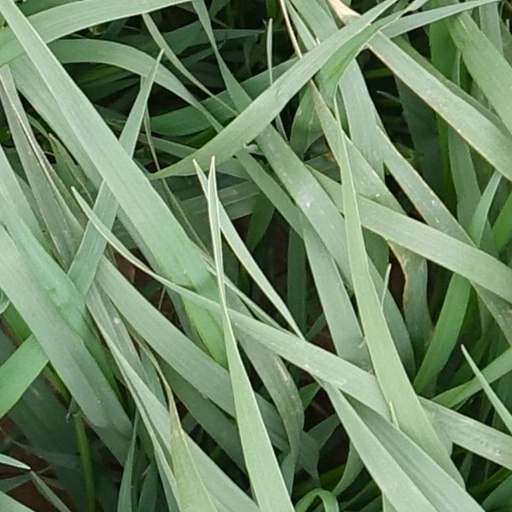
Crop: wheat